Deryneia

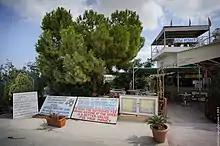
A view point towards Famagusta

According to data and information available, Dherynia is in this position for about 700 years. But it turns out the archaeological sites and monuments in the occupied area and the buffer zone that the history of Deryneia is much greater.